Silverthrone Caldera

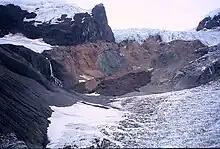
Icefalls and extruded lava on the Kingcome Glacier

Currently Silverthrone is not monitored closely enough by the Geological Survey of Canada to ascertain how active the volcano's magma system is. The existing network of seismographs has been established to monitor tectonic earthquakes and is too far away to provide a good indication of what is happening beneath the caldera. It may sense an increase in activity if the volcano becomes very restless, but this may only provide a warning for a large eruption. It might detect activity only after the volcano has started erupting.